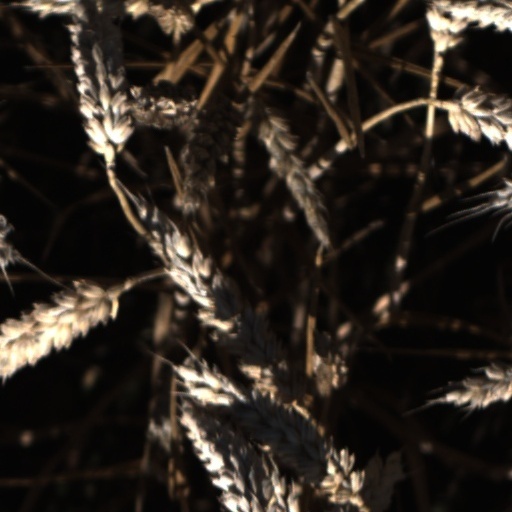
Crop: wheat